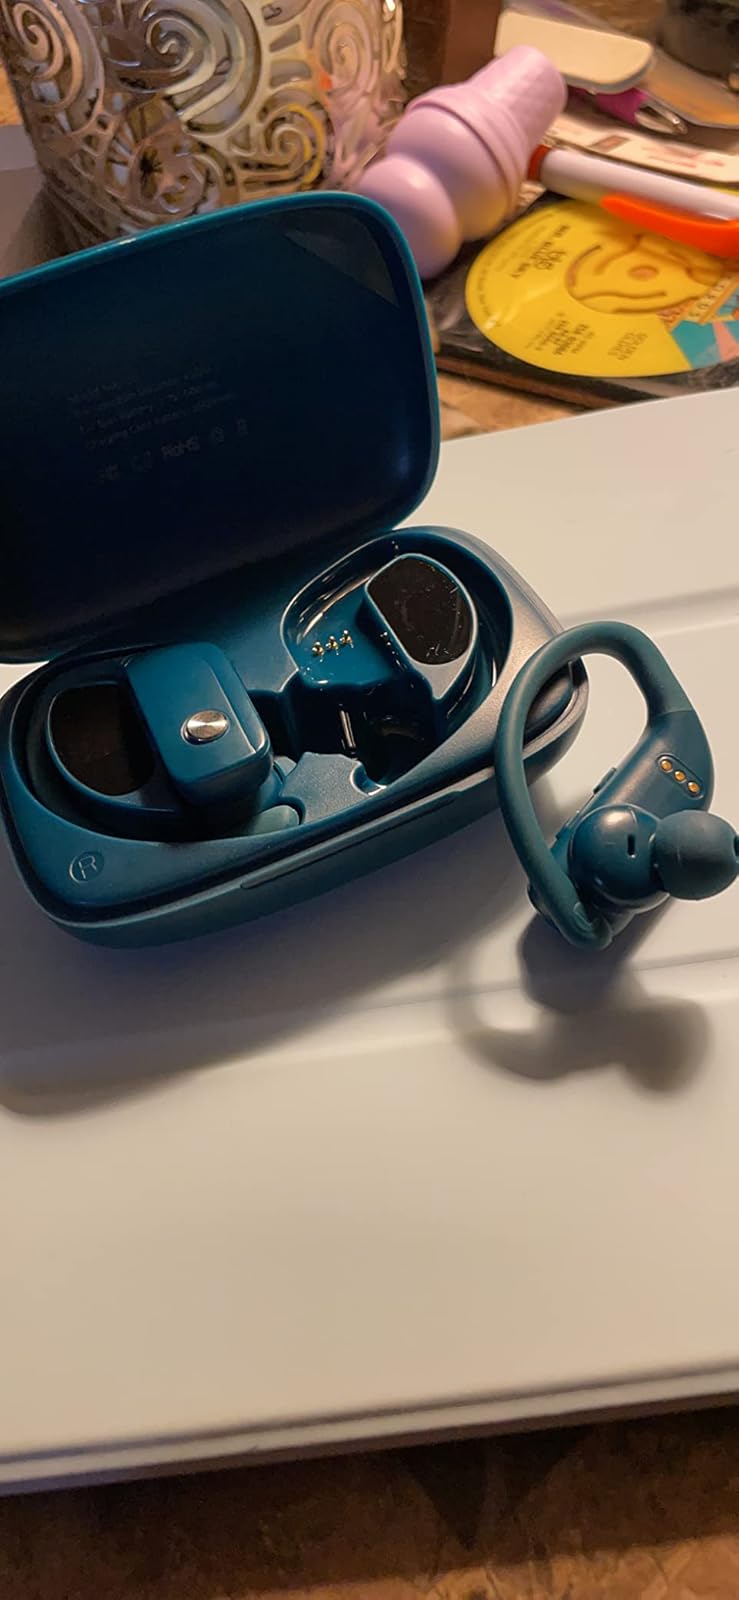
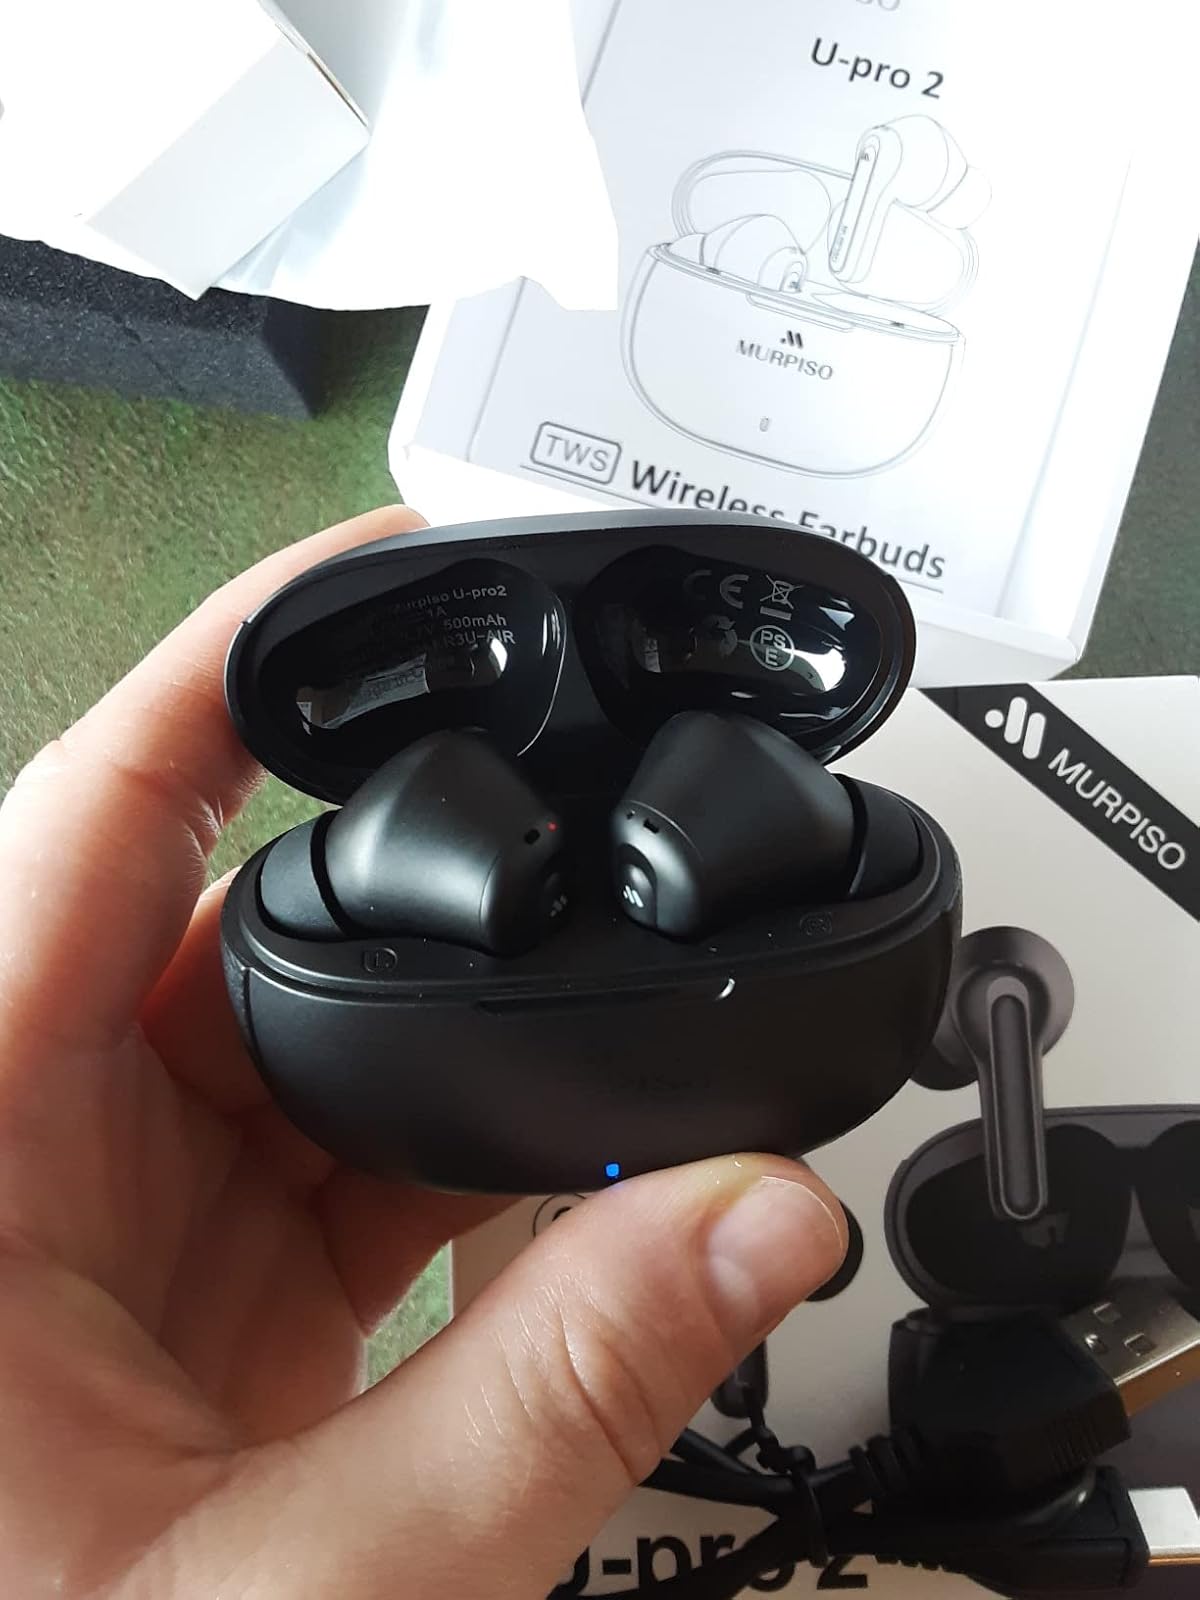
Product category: earbuds
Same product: no